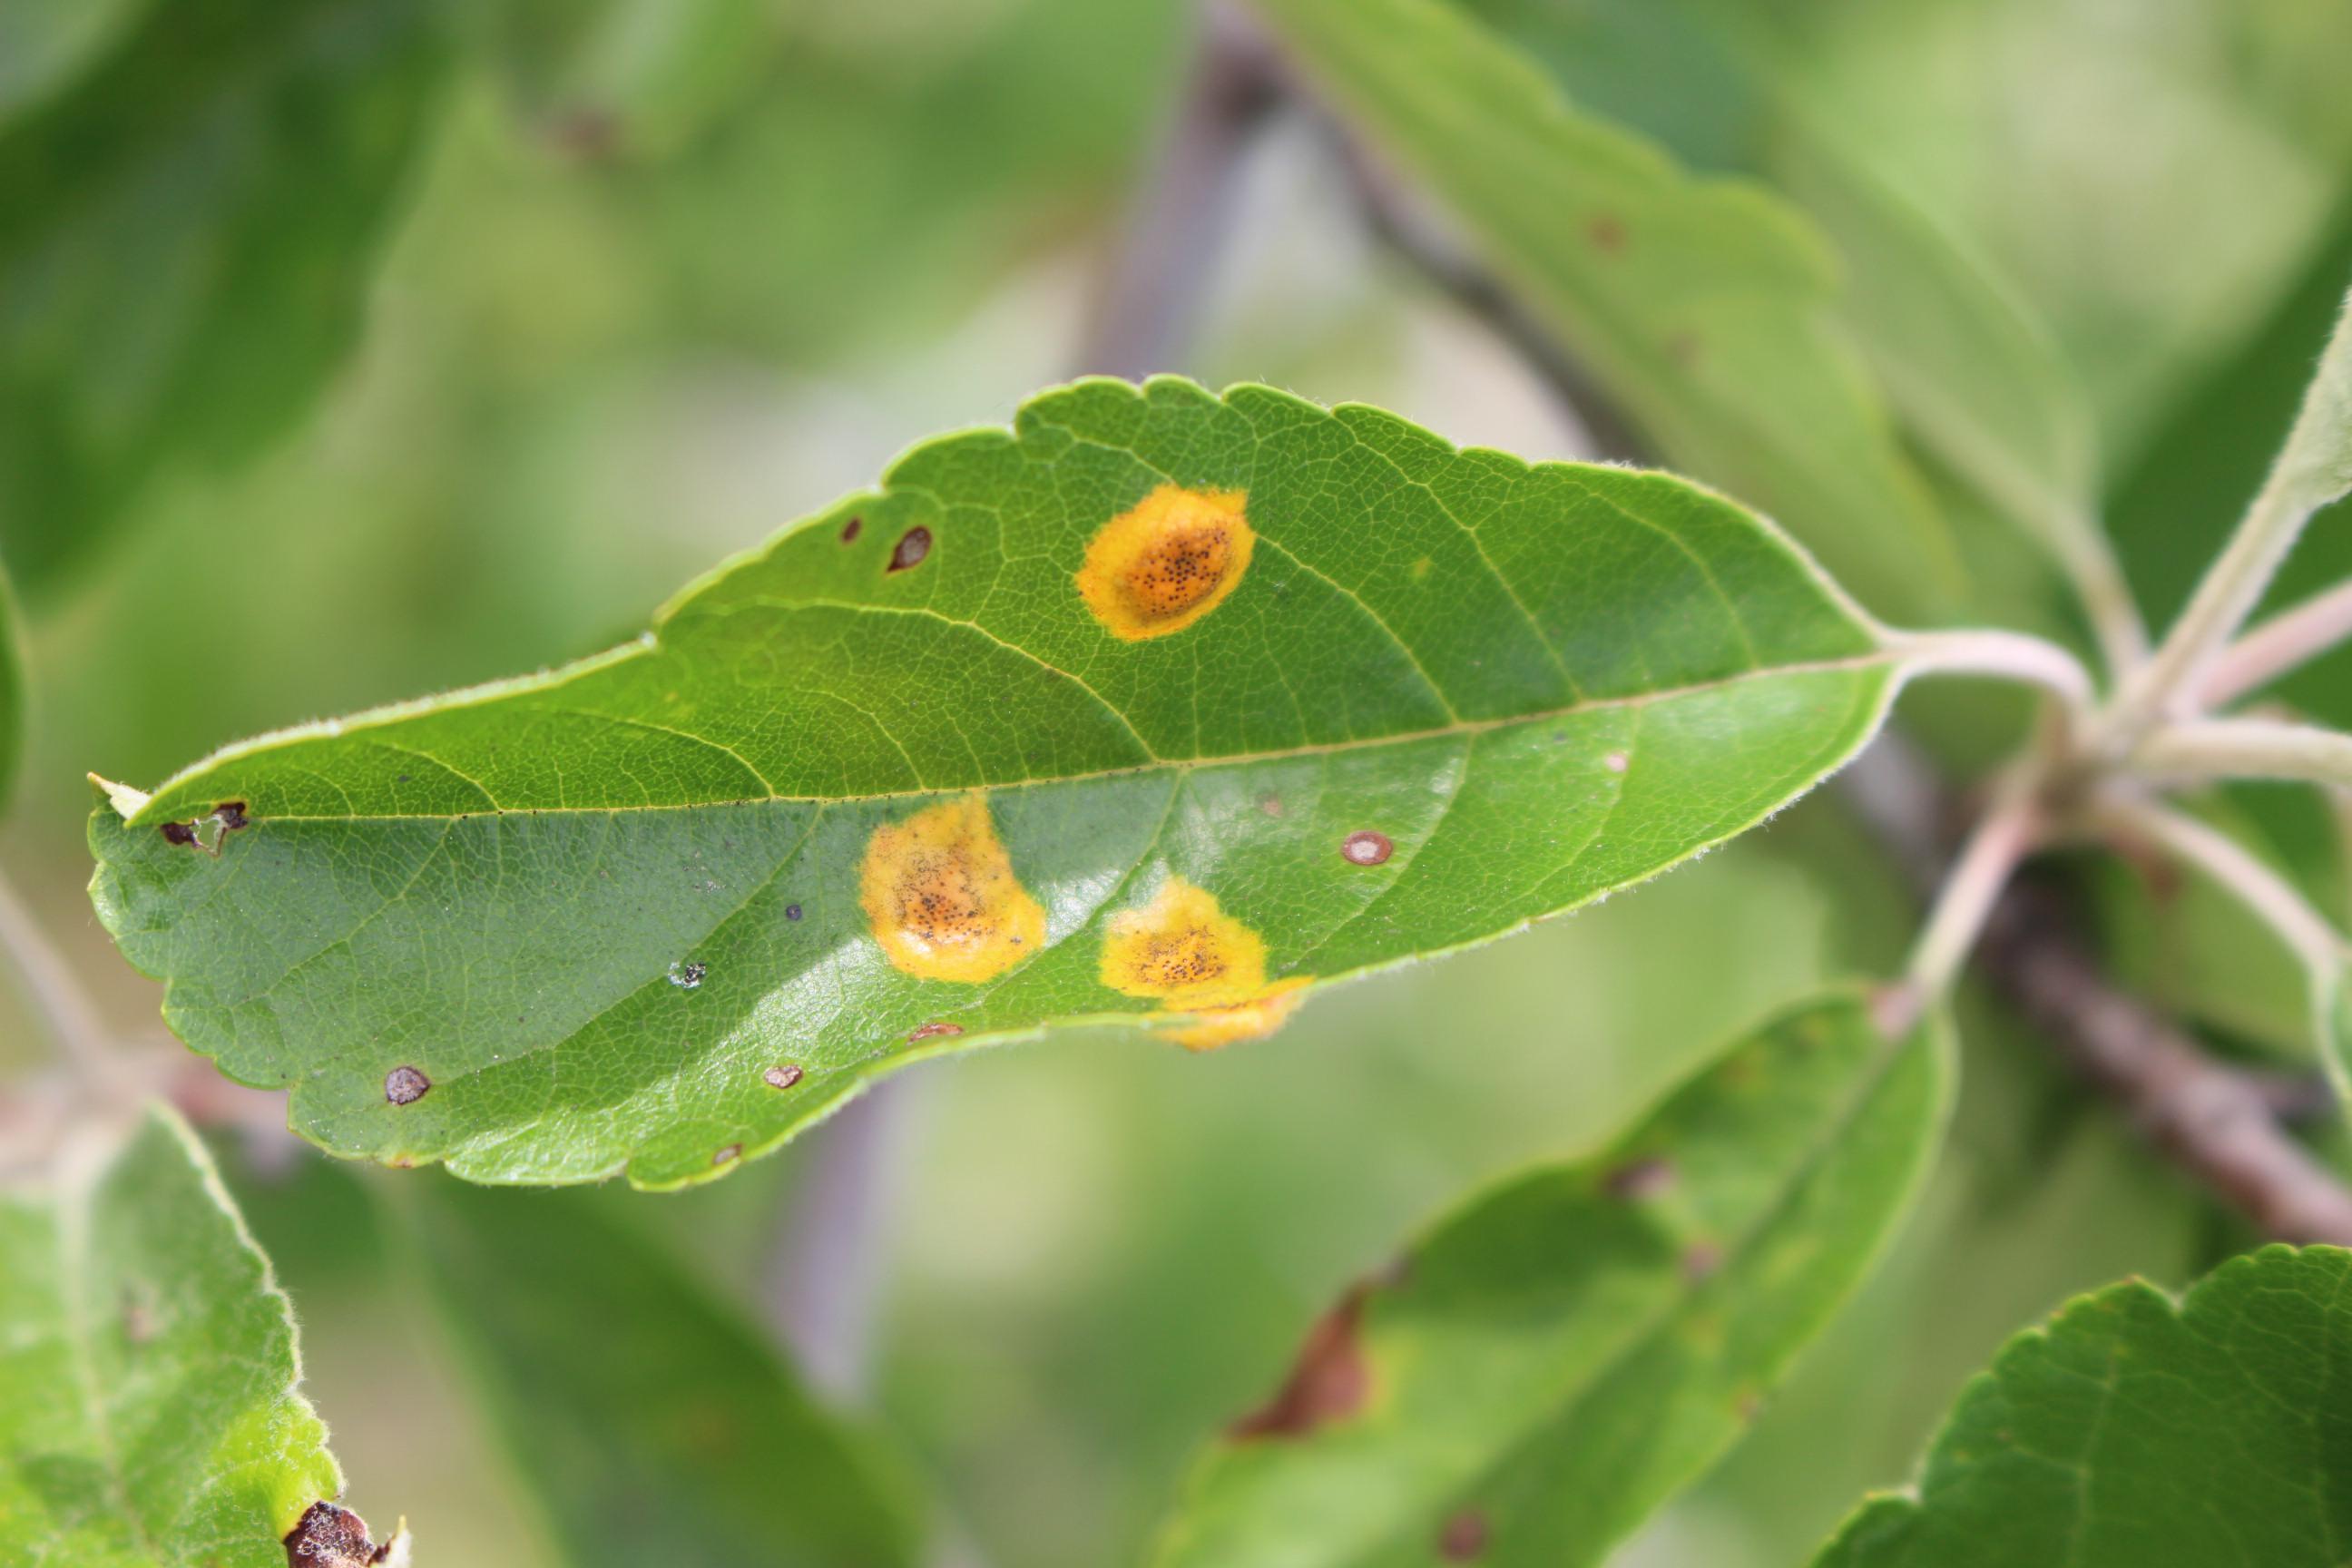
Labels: rust, frog_eye_leaf_spot